Wolf Creek (film)

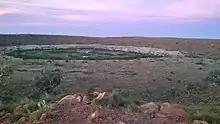
The Wolfe Creek Crater is featured prominently in the film

"Wolf Creek" was a considerably low-budget production, made for around A$1.4 million, with a minimal crew. Producer David Lightfoot stated that the filmmakers wanted to "mak[e] a 5 million dollar film on a 1 million dollar budget". The film was shot digitally on the HDCAM format and was mostly handheld (aside from a few static composite shots). Filming took place over approximately five weeks in Australia's winter months of 2004 almost entirely in South Australia. Principal photography began on May 24, 2004, and was completed in June 2004.